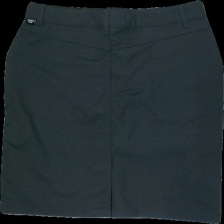
View: back
Type: Skirt
Category: Ladies
Brand: Not in the list
Brand text on label: Simon jersey
Colors: Grey
Material: 59% polyester 41% bomull
Pattern: Logo print
Cut: Tight
Size: 40
Season: All
Price range: 100-150
Recommended usage: Reuse
Description: grå kjol